Stefan Rüttgeroth

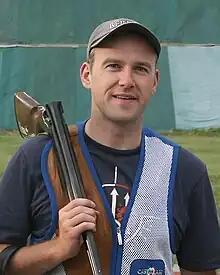

Stefan Rüttgeroth (born 4 March 1981 in Göttingen, Lower Saxony) is a German sport shooter. He won a gold medal for the men's trap shooting at the 2006 ISSF World Cup in Cairo, Egypt, and bronze at the 2011 ISSF World Cup in Sydney, Australia, accumulating a score of 142 clay pigeons each.